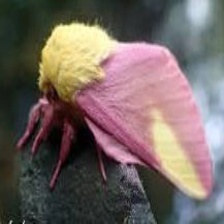
Species: ROSY MAPLE MOTH